SS San Juan

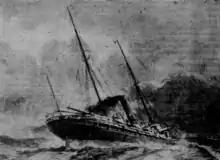
"San Juan", caught in a bad storm in April 1905. The storm incapacitated "San Juan"s machinery, causing the vessel to arrive in San Francisco several days late.

"San Juan" was constructed at John Roach and Sons of Chester, Pennsylvania in 1882. Her eventual running mate was .